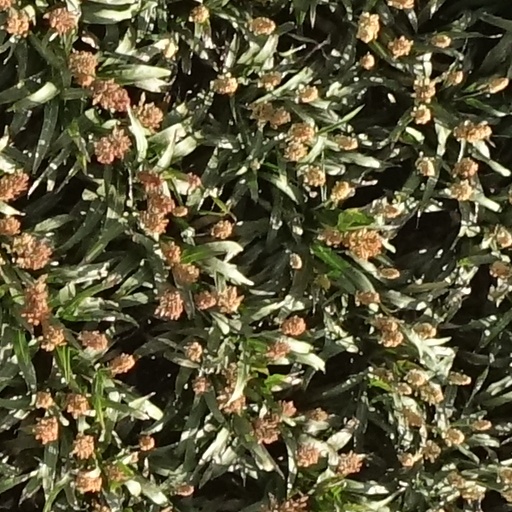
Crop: sorghum